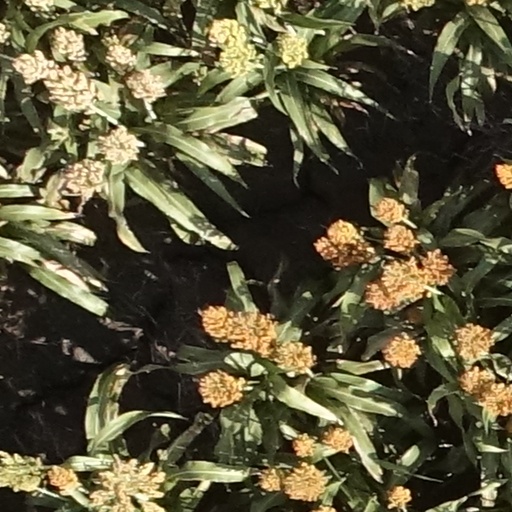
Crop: sorghum